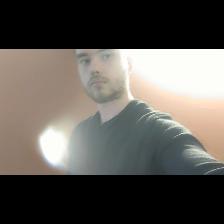
Label: Human